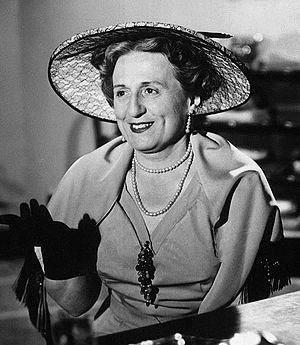
Titina De Filippo, née Annunziata De Filippo, le 27 mars 1898 à Naples et morte le 26 décembre 1963 à Rome, est une comédienne italienne de théâtre, actrice de cinéma, scénariste et dialoguiste. Elle joua de nombreux rôles dans sa langue napolitaine.